Jeremy Wright

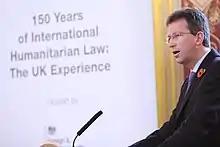
Wright speaks at the 150 Years of International Humanitarian Law: The UK Perspective event in London on 29 October 2014.

At the 2015 general election, Wright was re-elected with an increased vote share of 58.4% and an increased majority of 21,002.